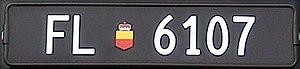
Une plaque d'immatriculation suisse est un dispositif d'identification utilisé pour différents types de véhicules en Suisse. La majorité des plaques d'immatriculation sont délivrées en Suisse par le service des automobiles de chaque canton.
Les plaques Liechtensteinoises sont composées des deux lettres FL suivies des armoiries, puis de chiffres pouvant être au nombre de 5. Elles sont écrites en blanc sur fond noir et utilisent les mêmes dimension et la même police de caractères que le système suisse.